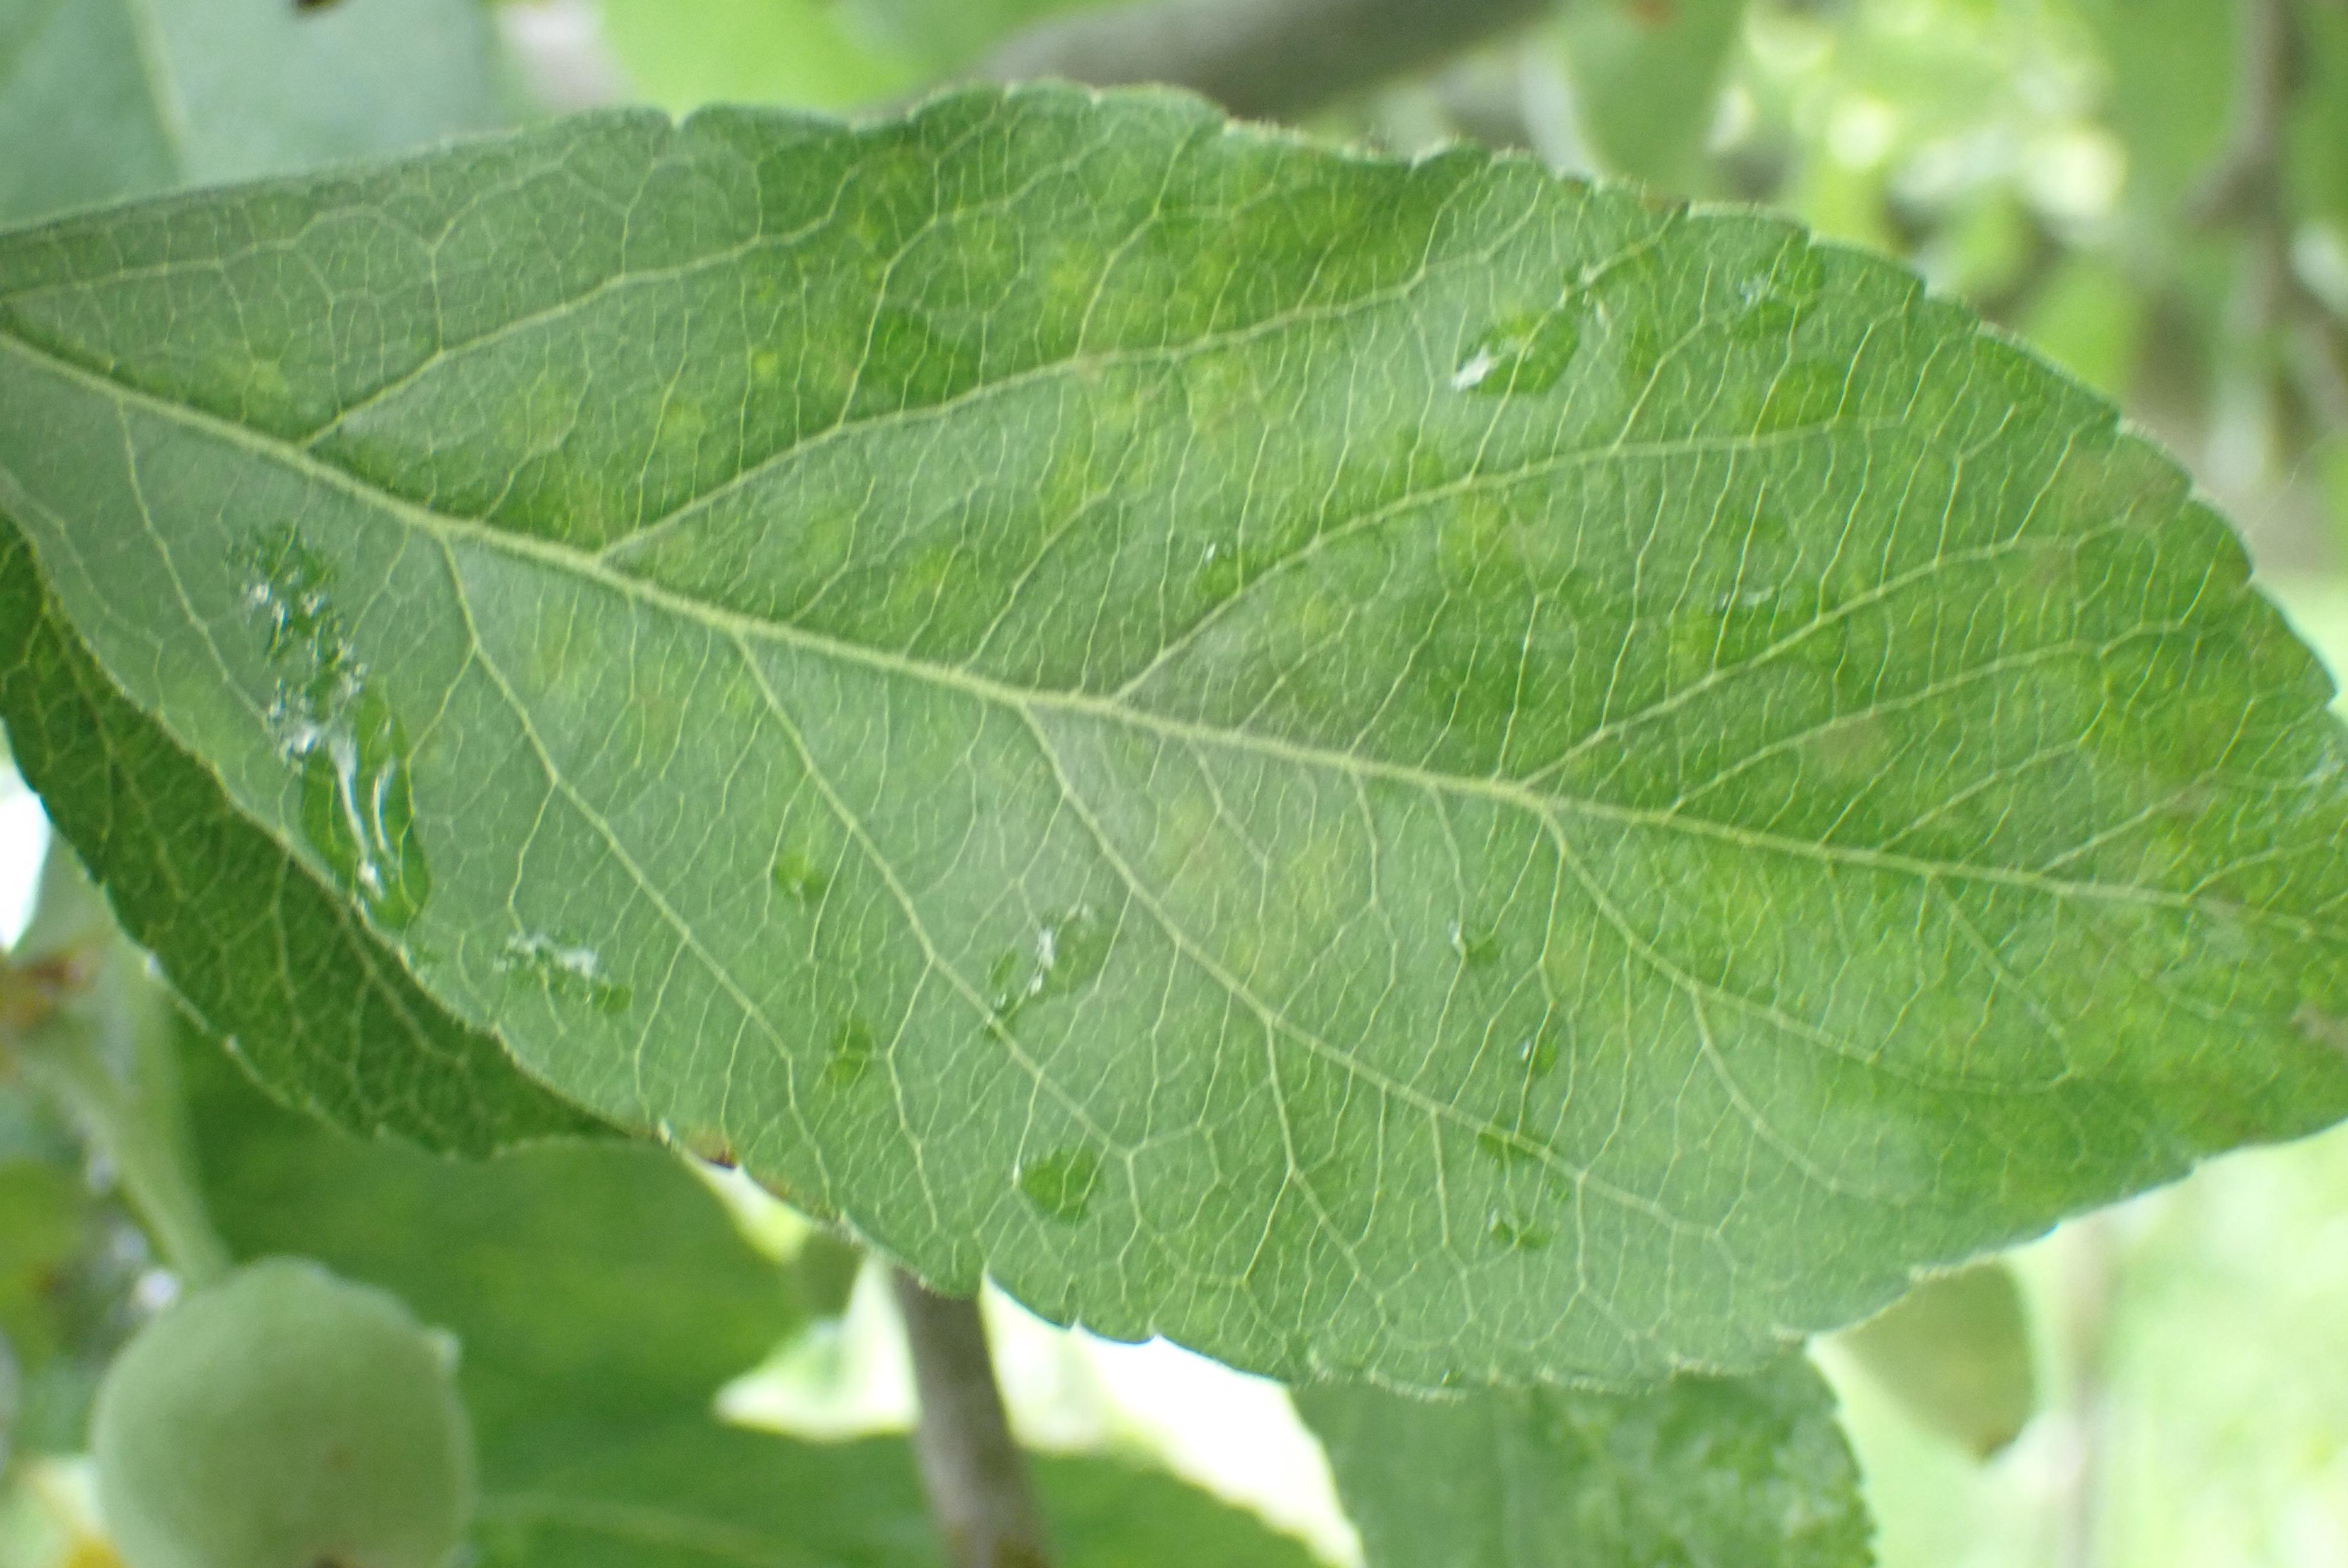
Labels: scab